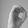
ASL letter: O